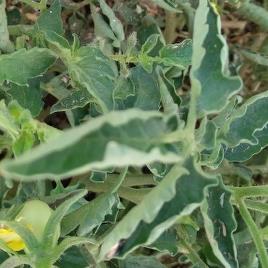
Crop: Tomato
Condition: virosis-d